Bengt Hesselman

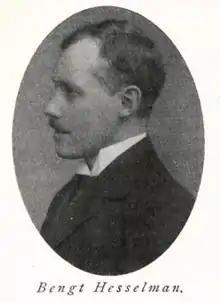

Bengt Ivar Hesselman (1875–1952) was a Swedish linguist and philologist, specialising in Scandinavian languages.